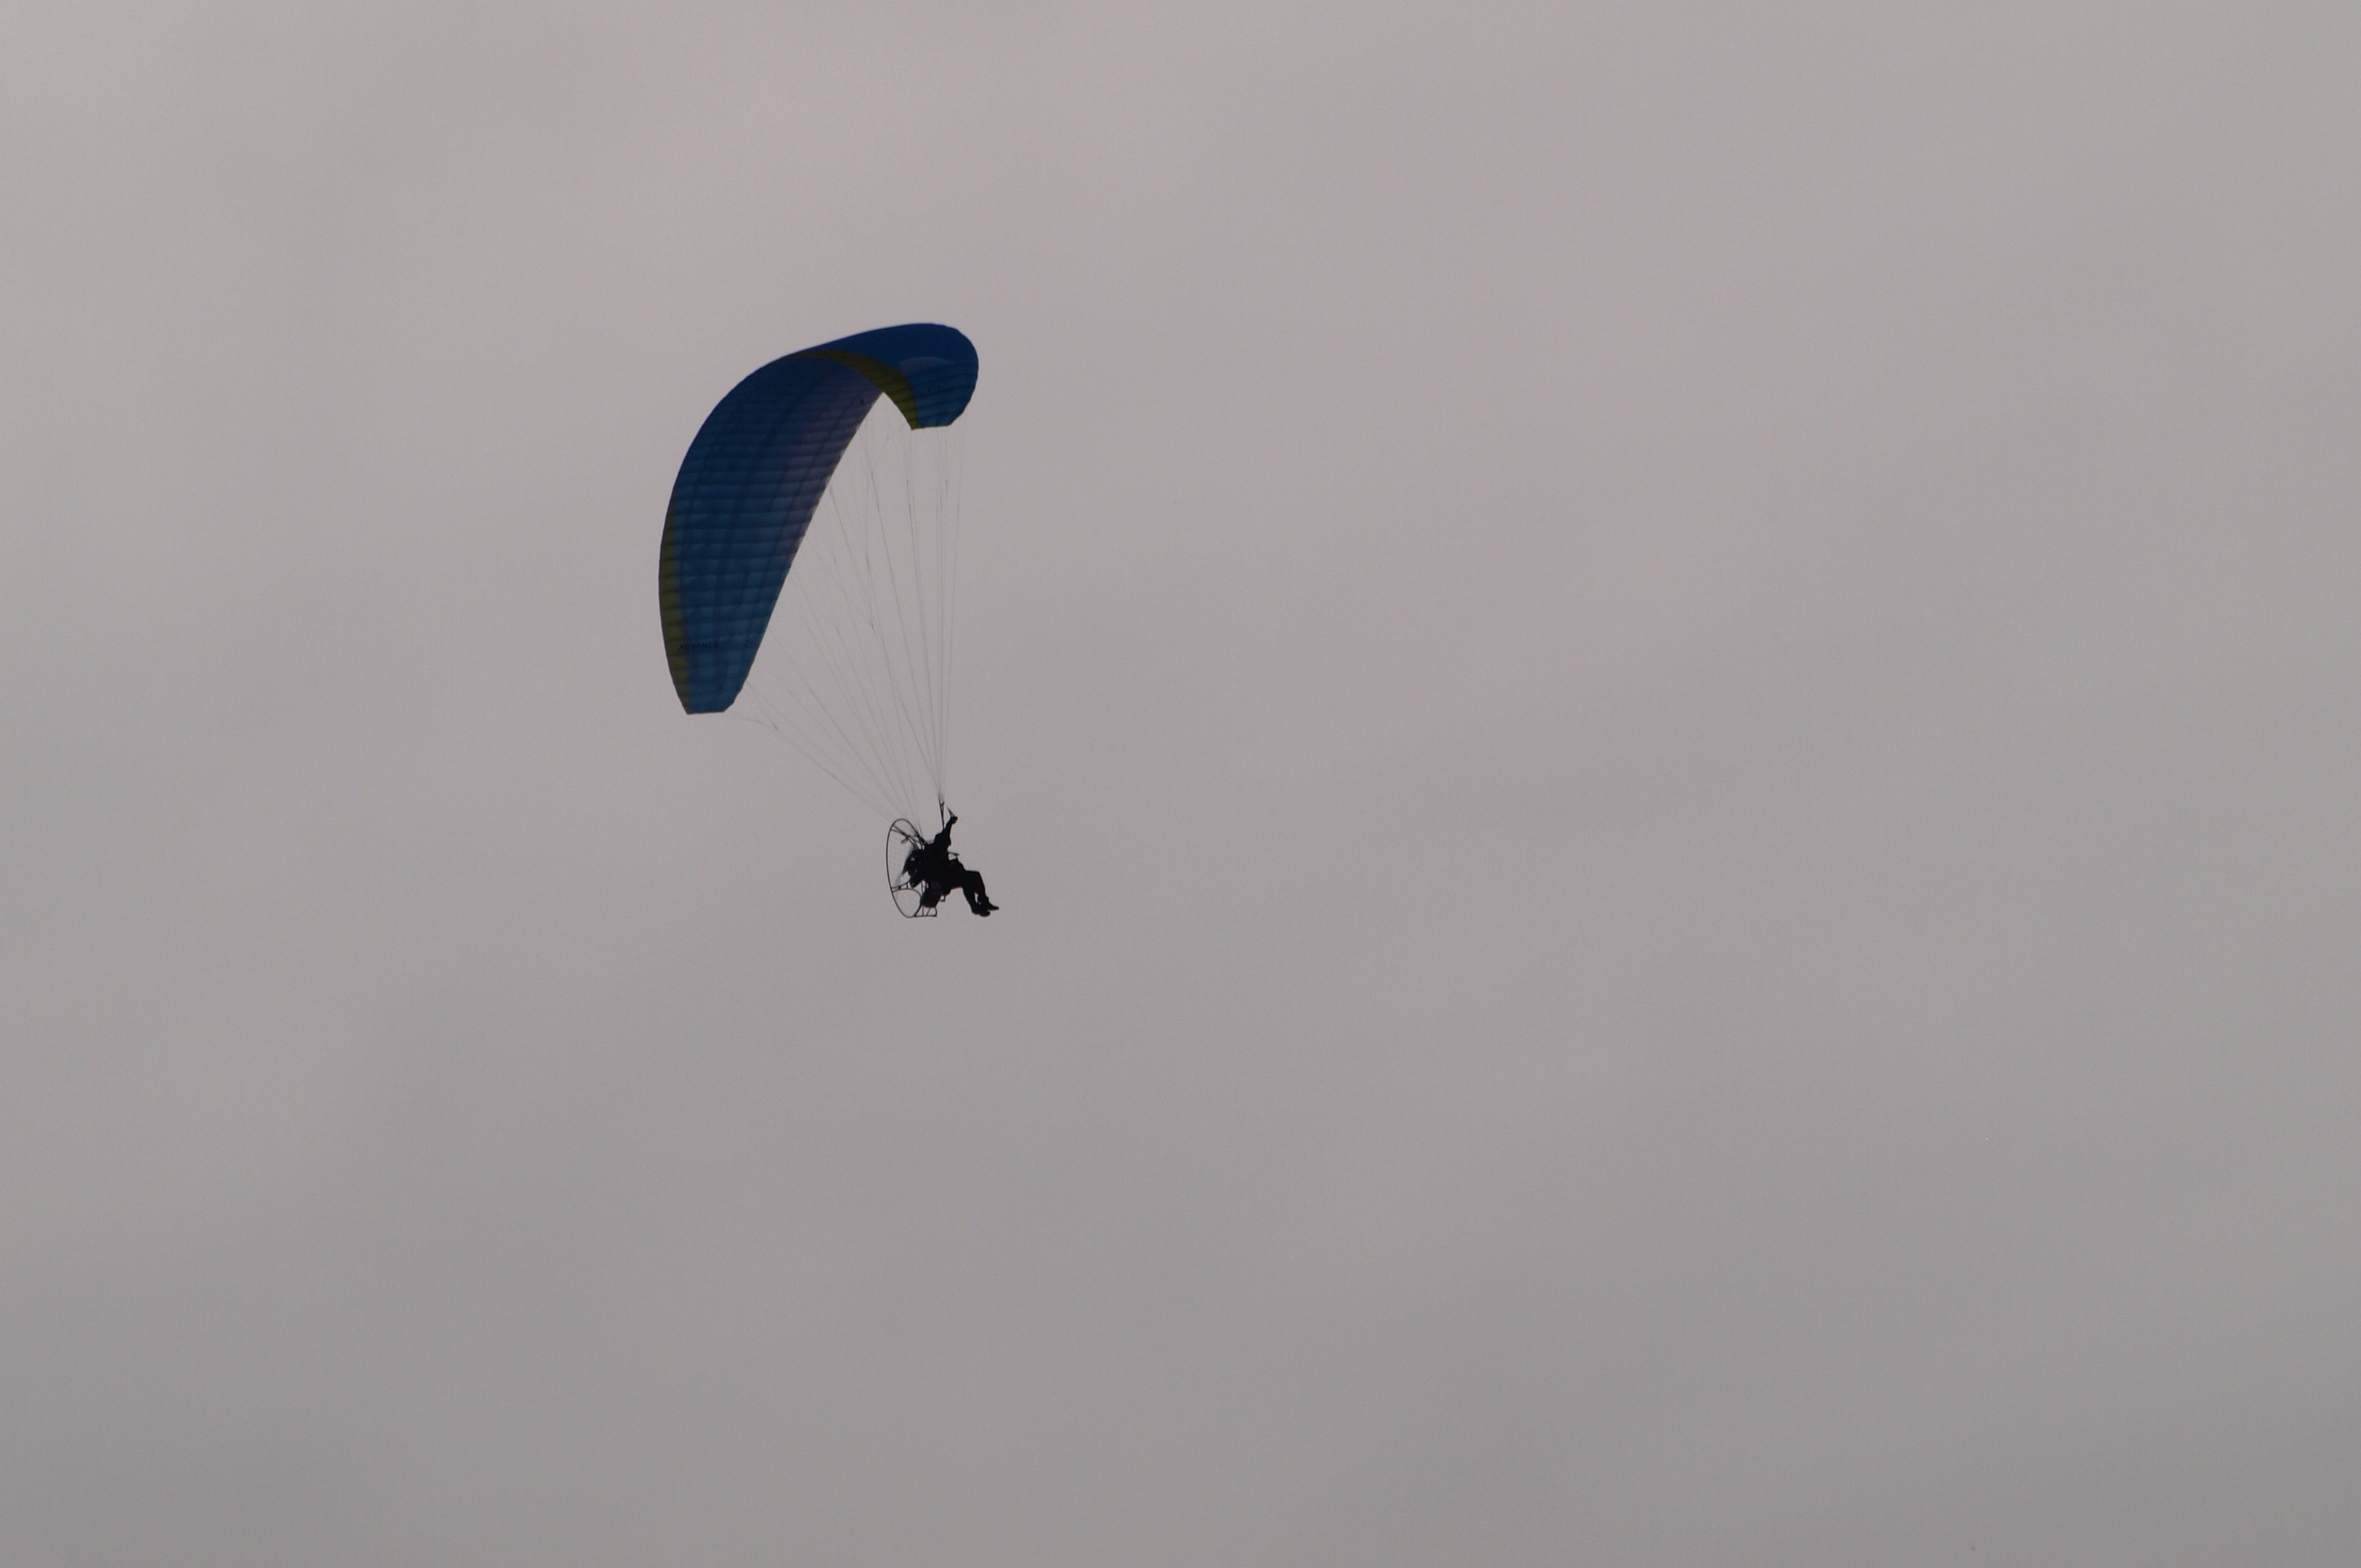
wing, fly, flight, glide, extreme sport, parachute, paragliding, sports equipment, paraglider, sports, air sports, cloudiness, atmosphere of earth, windsports